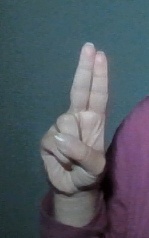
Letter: taa